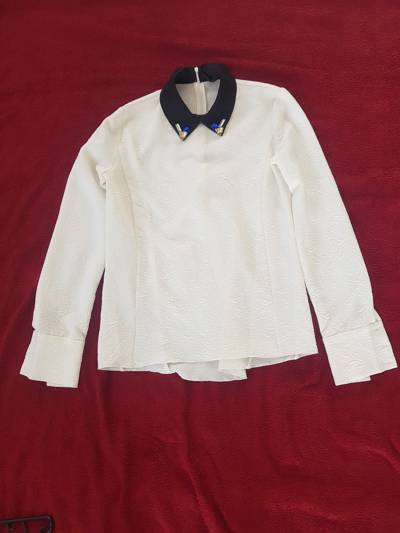
Waste category: clothes